Lesser Poland

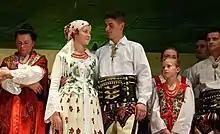
Folklore group in Podhale costume, Bukowina Tatrzańska, Lesser Poland, 2016

The historical capital of Lesser Poland – Kraków – is regarded as the cultural capital of Poland, while Zakopane is considered the winter capital of Poland. In 1978, UNESCO placed Kraków's Old Town on the list of World Heritage Sites. From Sandomierz to Kraków goes the re-established Lesser Polish Way, one of the routes of the medieval Way of St. James. Every year, hundreds of thousands of tourists come to Lesser Poland, to see its historic cities – Sandomierz, Kazimierz Dolny, Zakopane, Biecz, Opatów, Szydłów, Lublin, and Kraków. Famous Jasna Góra Monastery in Częstochowa, spiritual capital of the country, attracts hundreds of thousands of pilgrims, as well as Auschwitz concentration camp (also placed on the UNESCO World Heritage Sites List). Lesser Poland has many museums, the city of Kraków itself has about sixty of them. Among the most famous are The Czartoryski Museum, The Galicia Jewish Museum, The National Museum, Kraków, Polish Aviation Museum, Sukiennice Museum, and Wawel Castle. There are museums in other locations of the province, such as Auschwitz-Birkenau State Museum, Bielsko-Biała Museum, Holy Father John Paul II Family Home in Wadowice, "Jacek Malczewski Museum in Radom", "Lublin Museum", "Museum of Częstochowa", "Museum of Sandomierz Diocese", "Museum of Żywiec Brewery", "Museum of Zagłębie in Będzin", Przypkowscy Clock Museum, "Regional Museum in Wiślica", "Regional Museum in Siedlce", "Tytus Chałubiński Tatra Museum in Zakopane".